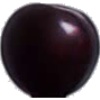
Label: cherry_wax_black